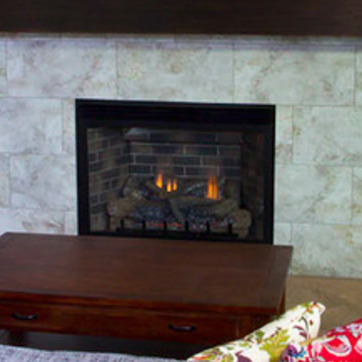
Material: other